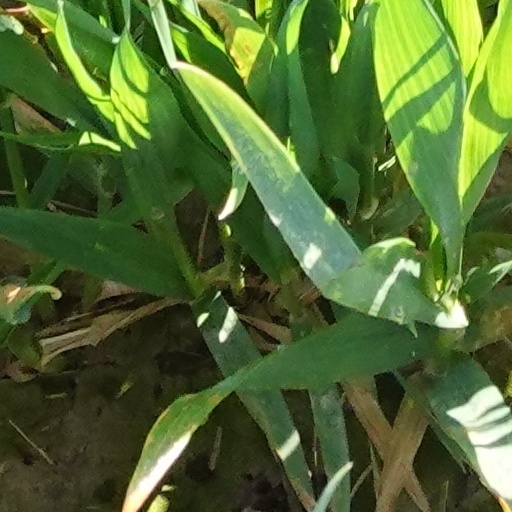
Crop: wheat